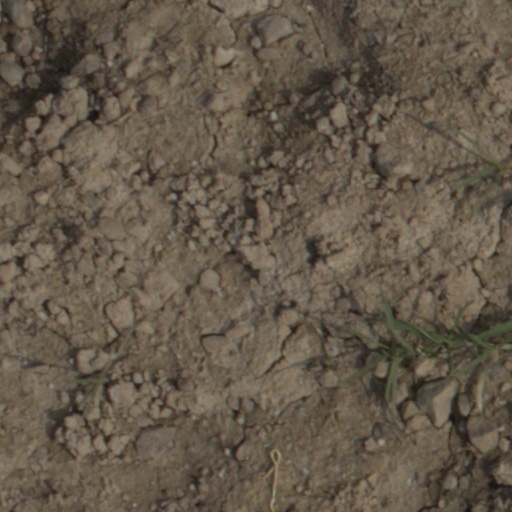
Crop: wheat